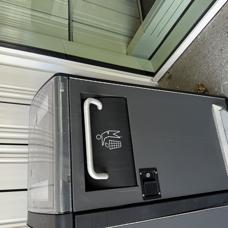
Label: trash